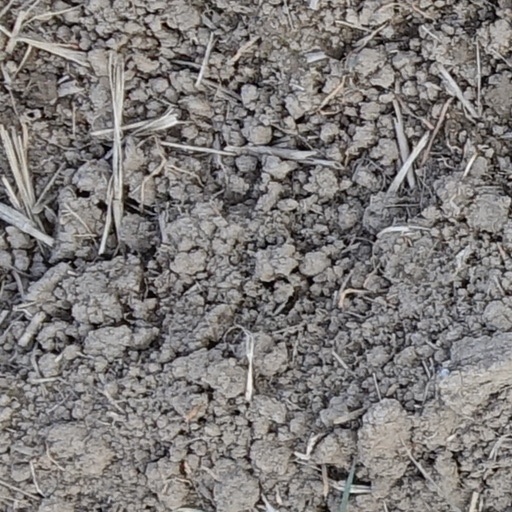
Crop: wheat